Karna (1986 film)

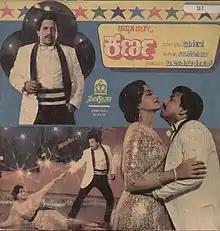
Superhit Karna movie poster

Karna is a 1986 Indian Kannada-language film, directed by H. R. Bhargava and produced by B. Anuradha Singh, R. Dushyanth Singh and R. Amritha Singh. The film stars Vishnuvardhan, Sumalatha, K. S. Ashwath and Sumithra. The film has musical score by M. Ranga Rao. The film was a remake of the 1981 Bengali film "Saheb" Starring Tapas Paul and Utpal Dutt, Directed by Bijoy Bose which was also earlier remade in Hindi as "Saaheb".